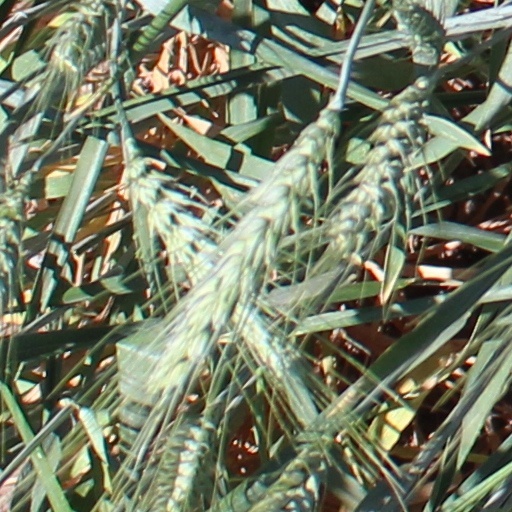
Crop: wheat